Archdemon

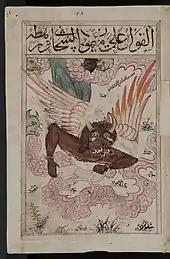
Maymūn, the demon king of Saturday

According to Middle Eastern Folkmagic usually, seven kings of the jinn are assigned to each day of the week. Although they can do, unlike the spirits of heavens, both good and evil, they have responsibility given by God regarding the affairs of the earth. In some reports, they are rather infernal demons ("ʻIfrīt") than explicitly jinn. A hadith from Wahb ibn Munabbih reports that the archetypes of the jinn are like air, differing from the regular jinn, they don't need to eat, drink and they do not produce offspring. Since they do not move themselves, they send subordinate devils ("shayāṭīn"). They are mentioned in several Muslim treatises, such as the Book of Wonders.